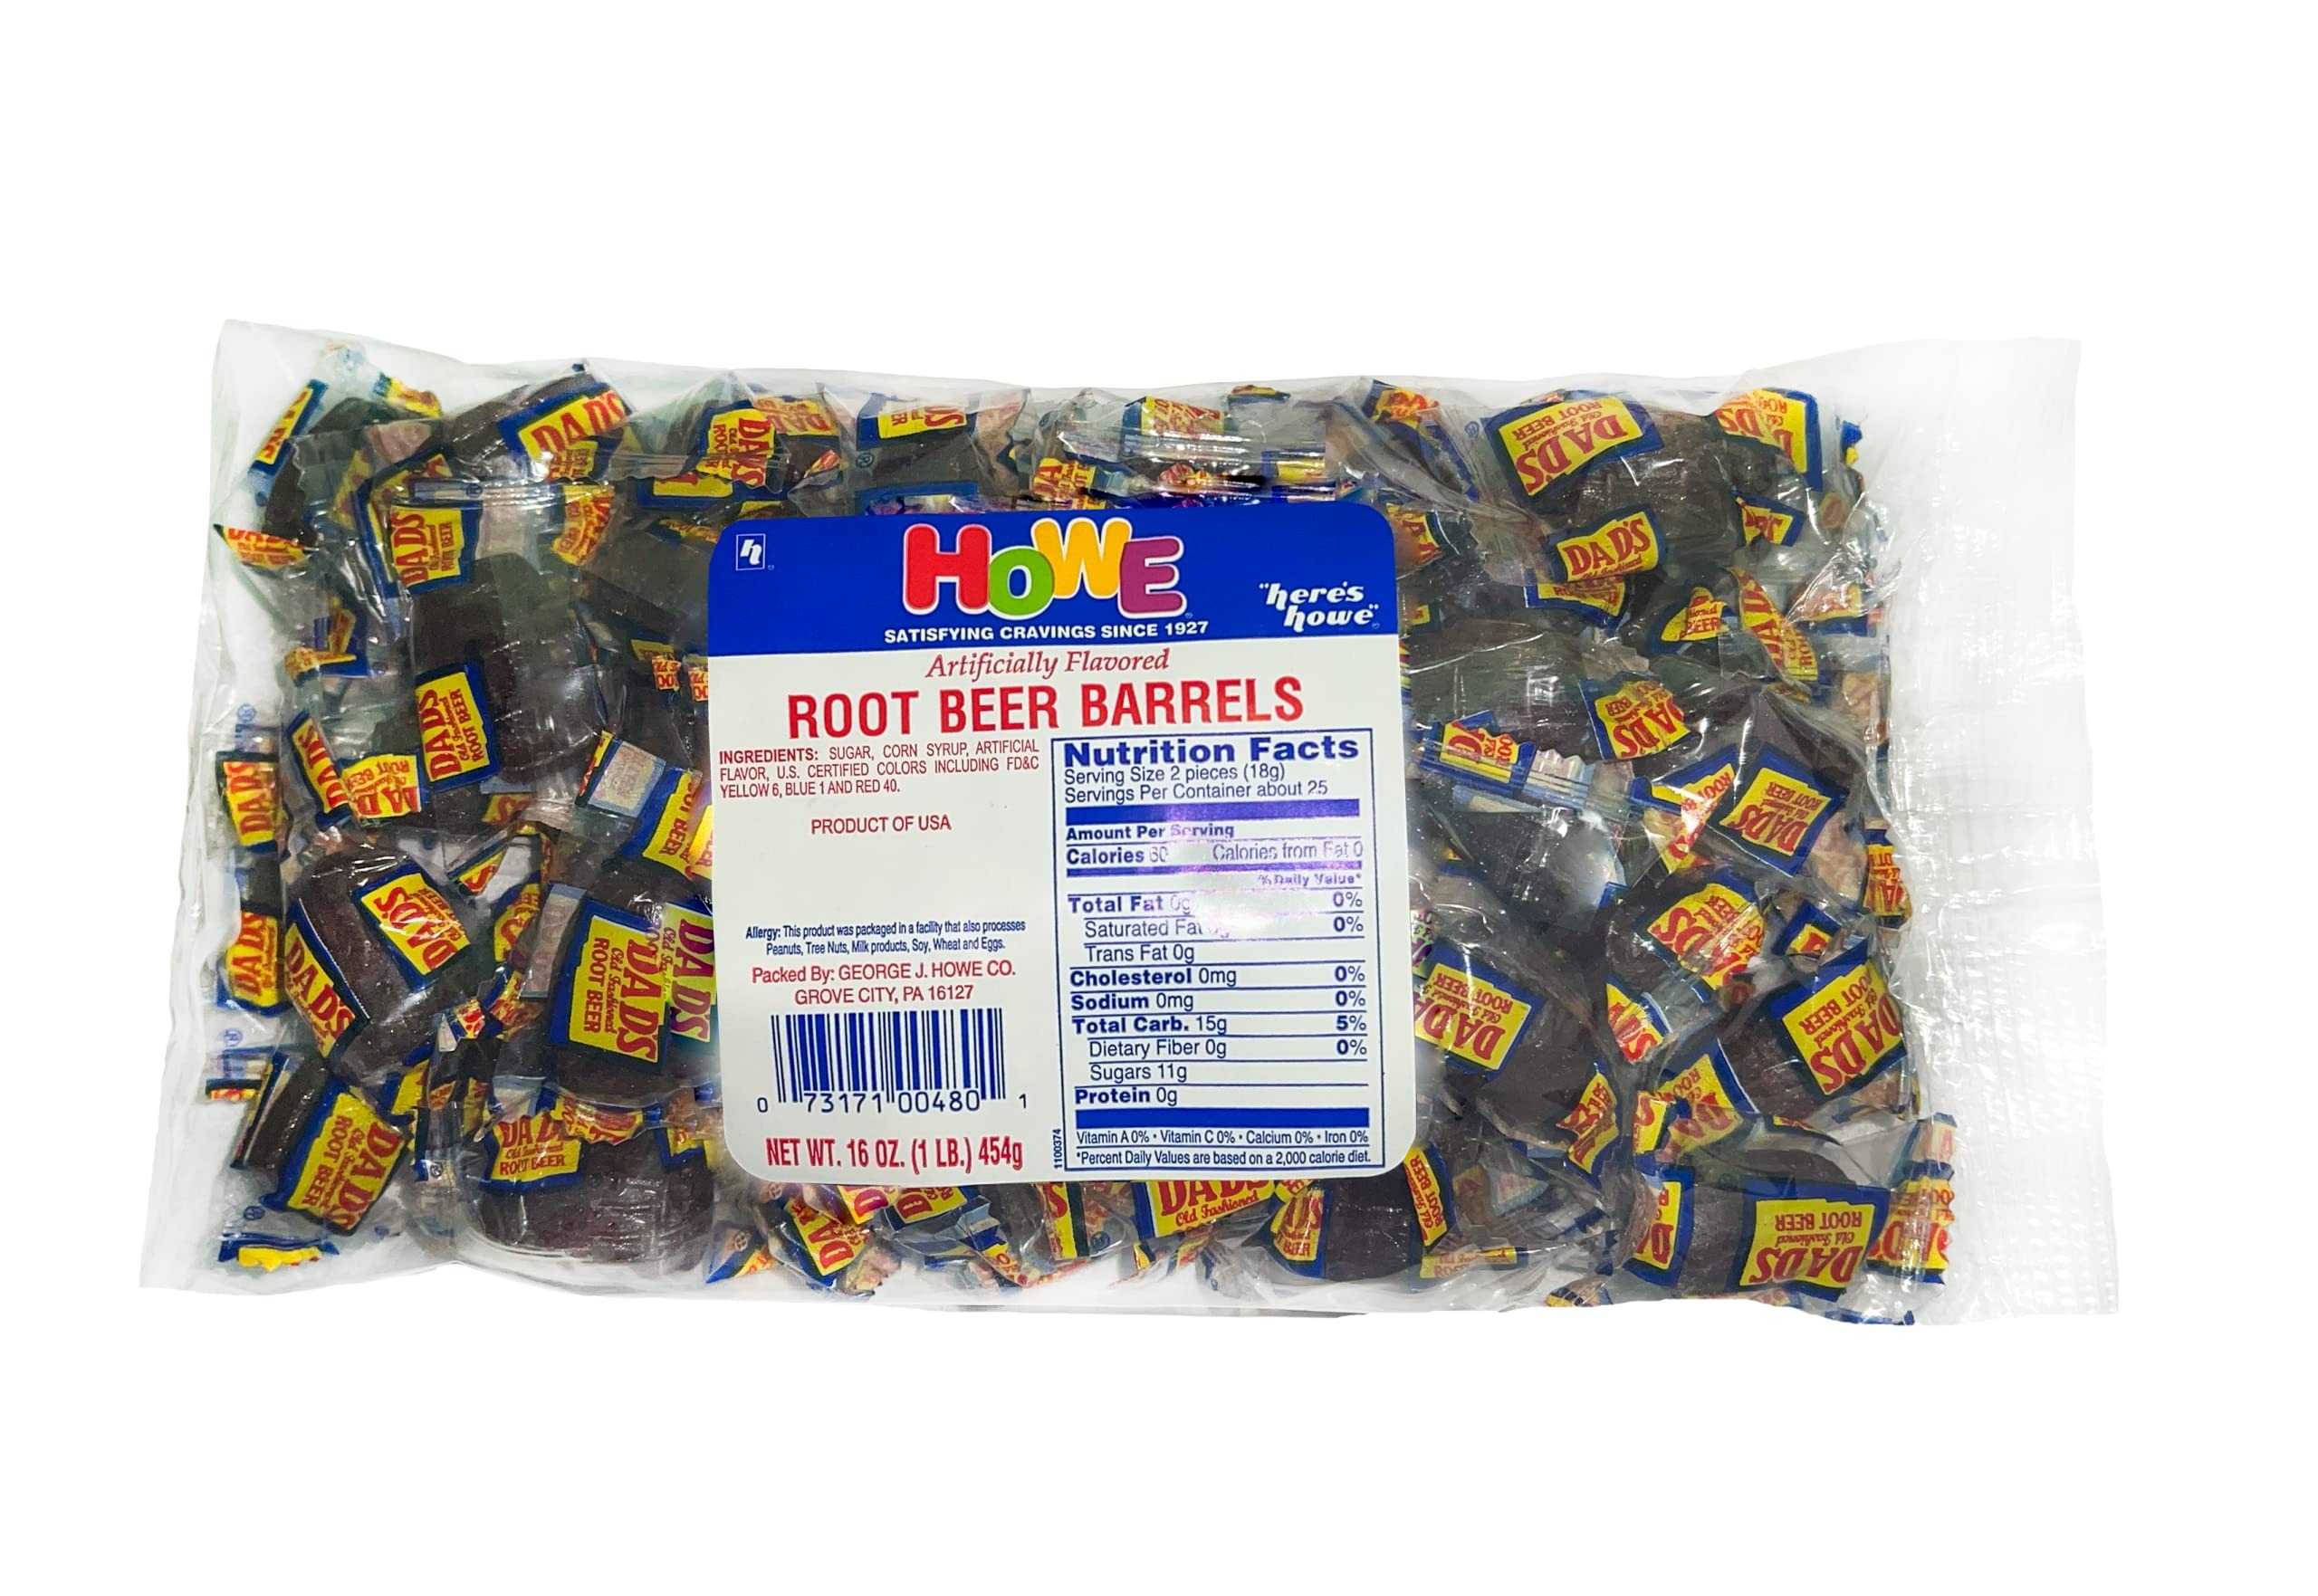
Item Name: Howe Root Beer Barrels, Hard Candy, 16 oz Bag
Bullet Point 1: Contains one 16 ounce Bag of Root Beer Barrels
Bullet Point 2: A true timeless classic
Bullet Point 3: Packaged by The Howe Company
Bullet Point 4: Hard Candy
Product Description: It stands to reason that the best tasting root beer barrel on the market would carry the world's #1 root beer brand! These Howe Root Beer Barrels are individually wrapped Dad's Old Fashioned Root Beer Barrels with the distinctive Dad's logo on every wrap! The taste? Well, just what you'd expect from first name in root beer crisp, classic root beer flavor in traditional barrel shaped hard candies.
Value: 1.0
Unit: Count

Price: 17.98